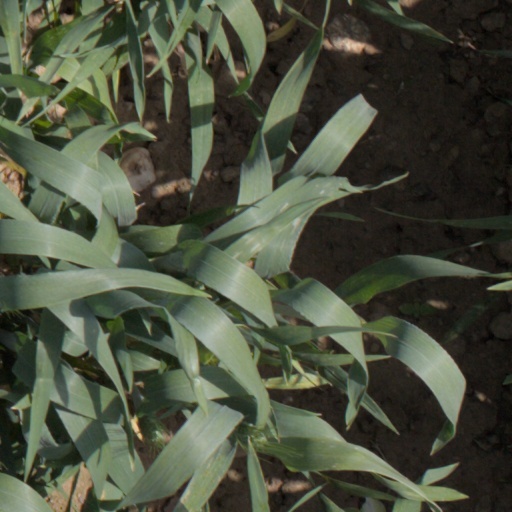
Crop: wheat